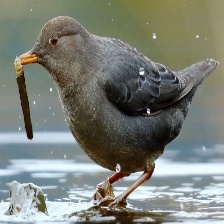
Species: AMERICAN DIPPER
Scientific name: CINCLUS MEXICANUS